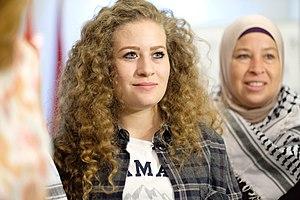
Ahed Tamimi, ou Ahed al-Tamimi, née le 31 janvier 2001 à Nabi Salih, est une adolescente activiste palestinienne qui agit contre l'occupation des territoires palestiniens.